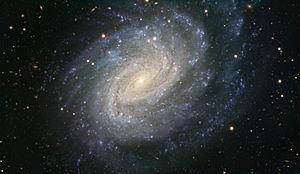
NGC 1187 est une galaxie spirale barrée située dans la constellation de l'Éridan à environ 63 millions d'années-lumière de la Voie lactée. Elle a été découverte par l'astronome germano-britannique William Herschel en 1884.